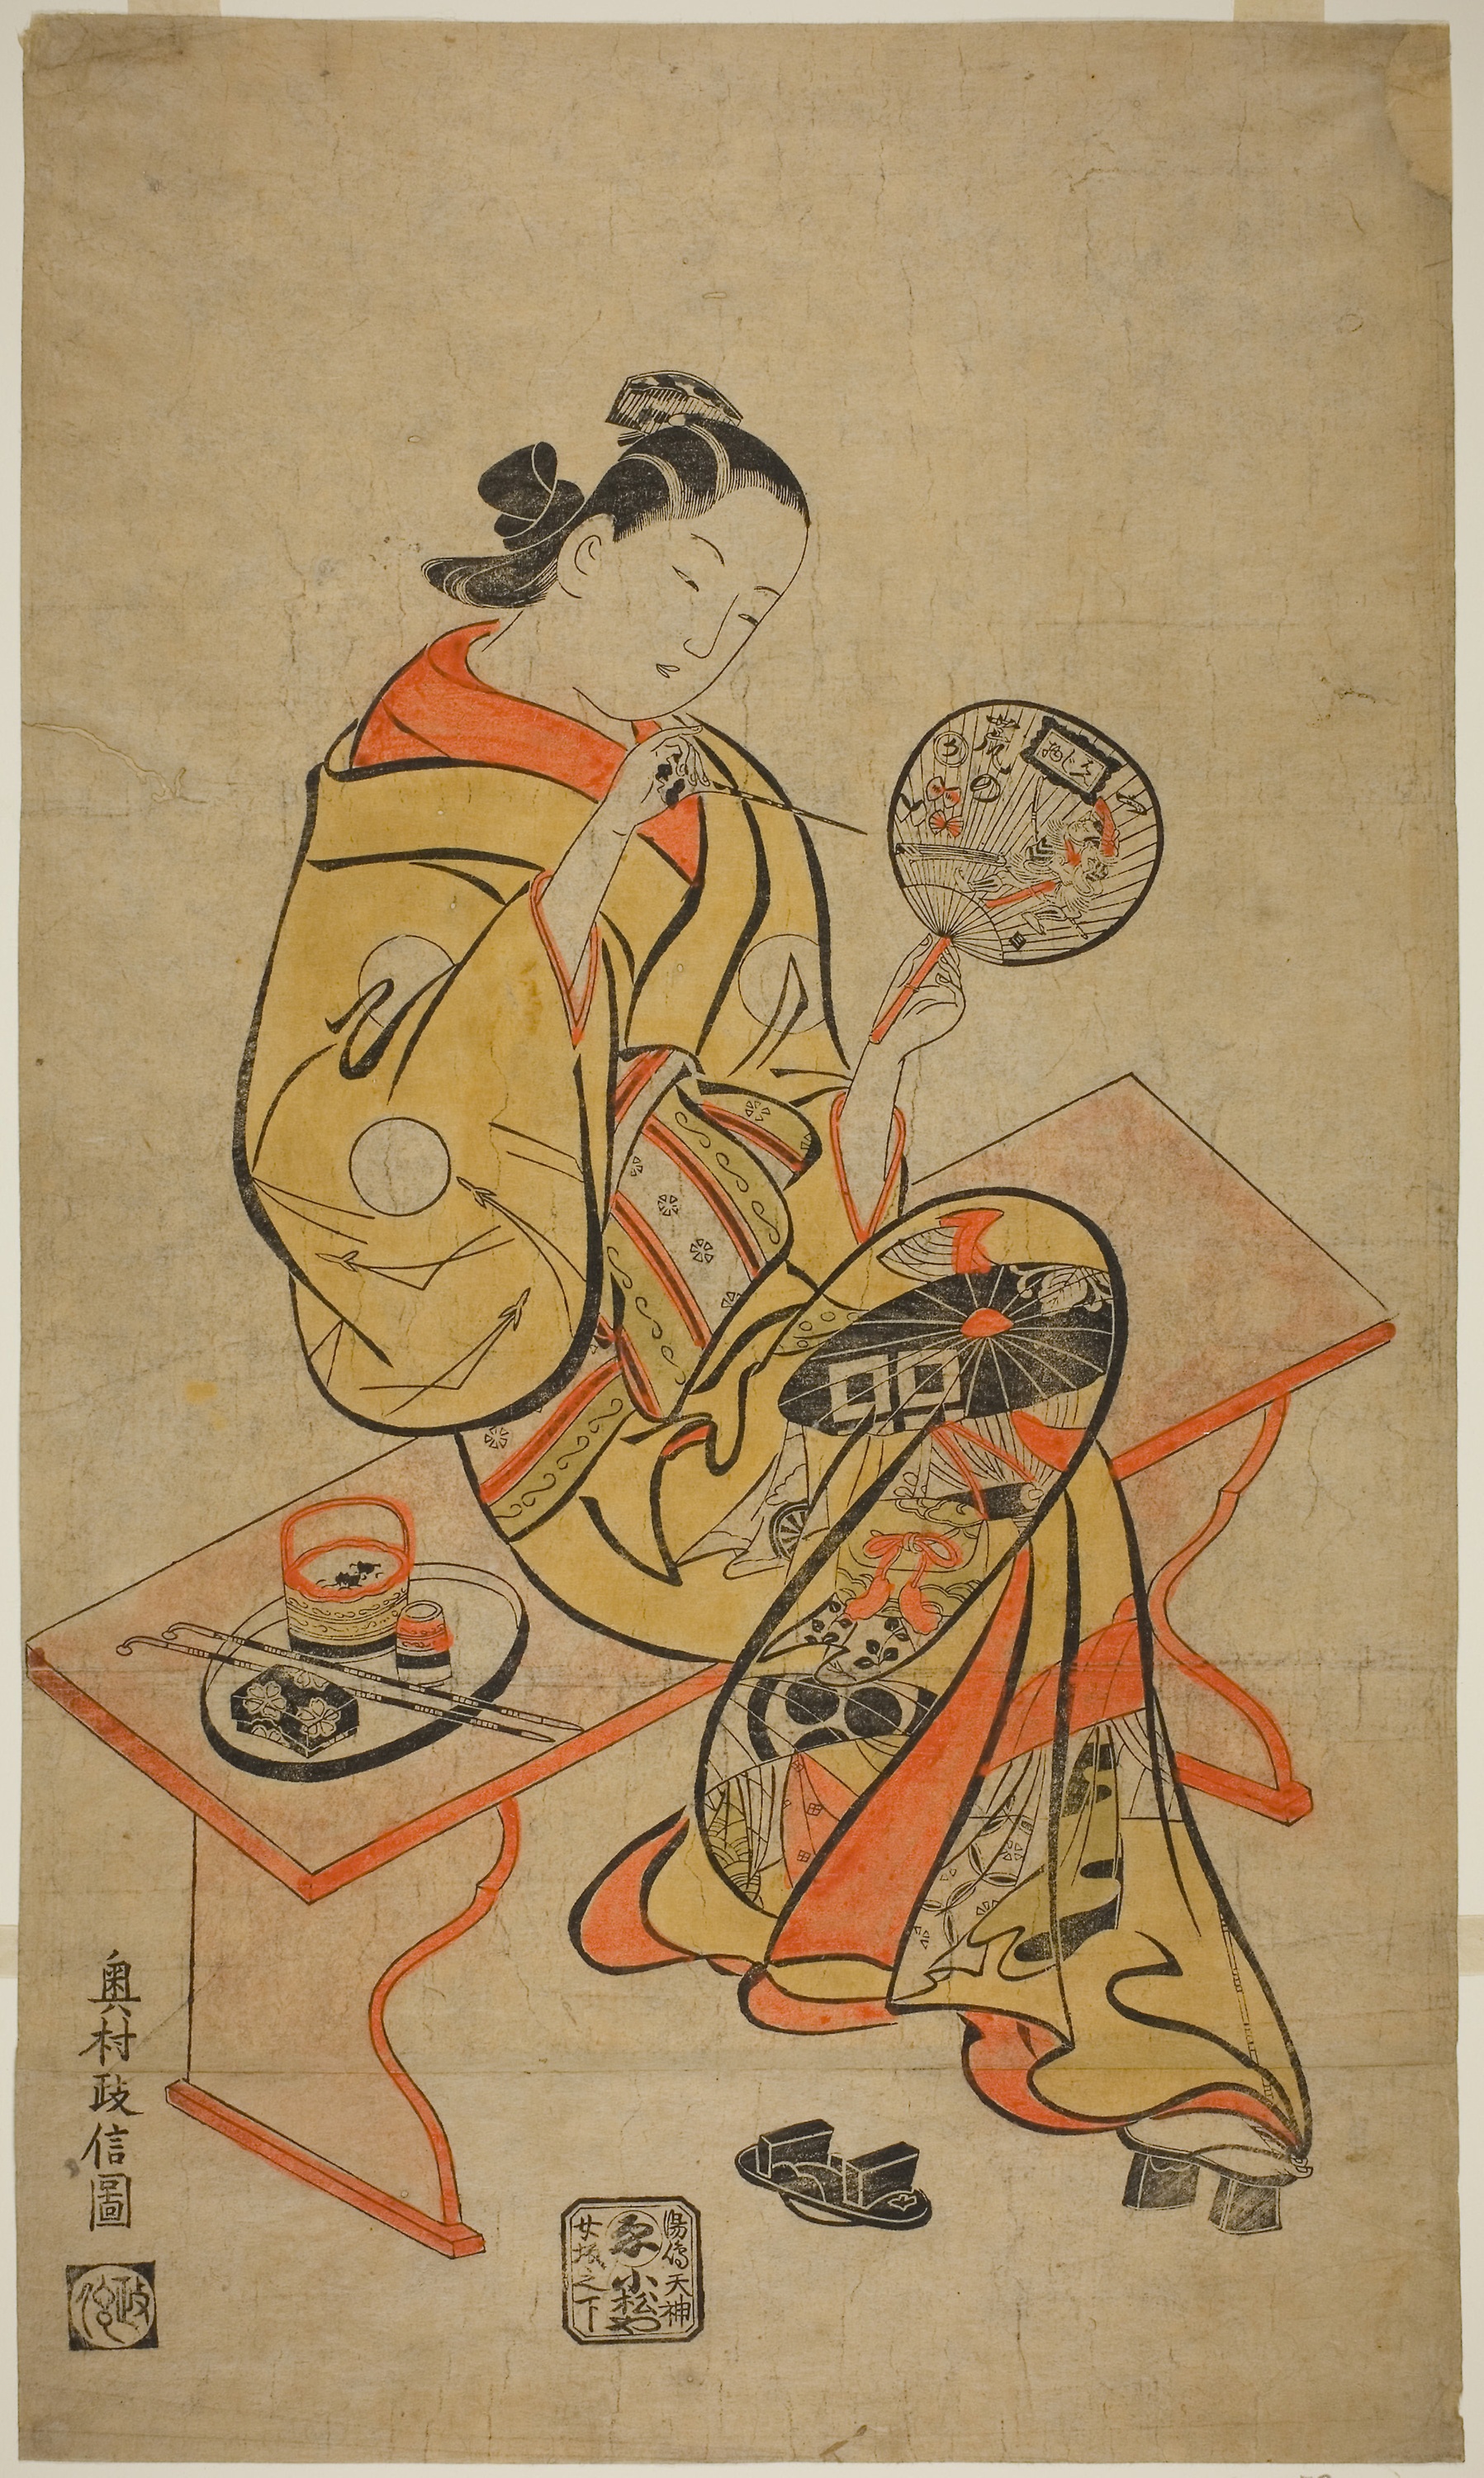
art, painting, illustration, drawing, visual arts